Tenka Stefanović

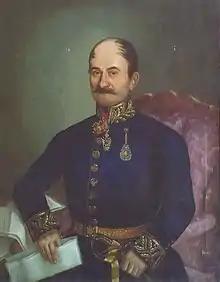

Stefan Stefanović (1797–1865), known as Tenka (Тенка), was a Serbian politician who served as the Prime Minister of Serbia. Stefanović was a leader of pro-Obrenović group that conspired against Prince Alexander Karađorđević. As a result, in 1840, Tenka Stefanović was forced to join a group of Constitutionalists (Toma Vučić-Perišić, Avram Petronijević, Milutin Garašanin and his two sons Luka and Ilija Garašanin, Stojan Simić, Matija Nenadović, Lazar Teodorović) who were sent in exile to Constantinople.